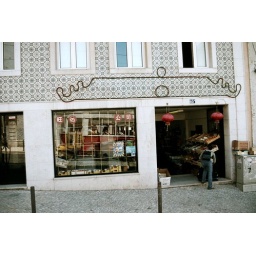
Reflection of our wooden tram in a window